William Henry Vanderbilt III

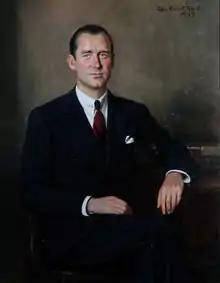
Gubernatorial portrait by Ellen Emmet Rand, 1939

Vanderbilt was a member of the Republican Party. In 1928 he was a delegate to the Republican National Convention from Rhode Island and that year was elected to the Rhode Island State Senate. Vanderbilt served in the State Senate for six years (1929–1935) and then took time off to be with his ailing wife, Anne Gordon Colby. On her recovery, he re-entered political life and successfully ran for Governor of Rhode Island in 1938. He served one two-year term from January 1939 to January 1941. His refusal to dole out patronage to fellow Republicans, however, weakened his power base, and a scandal over wire-tapping by a private detective firm he had hired to investigate election fraud, cost him re-election in 1940.